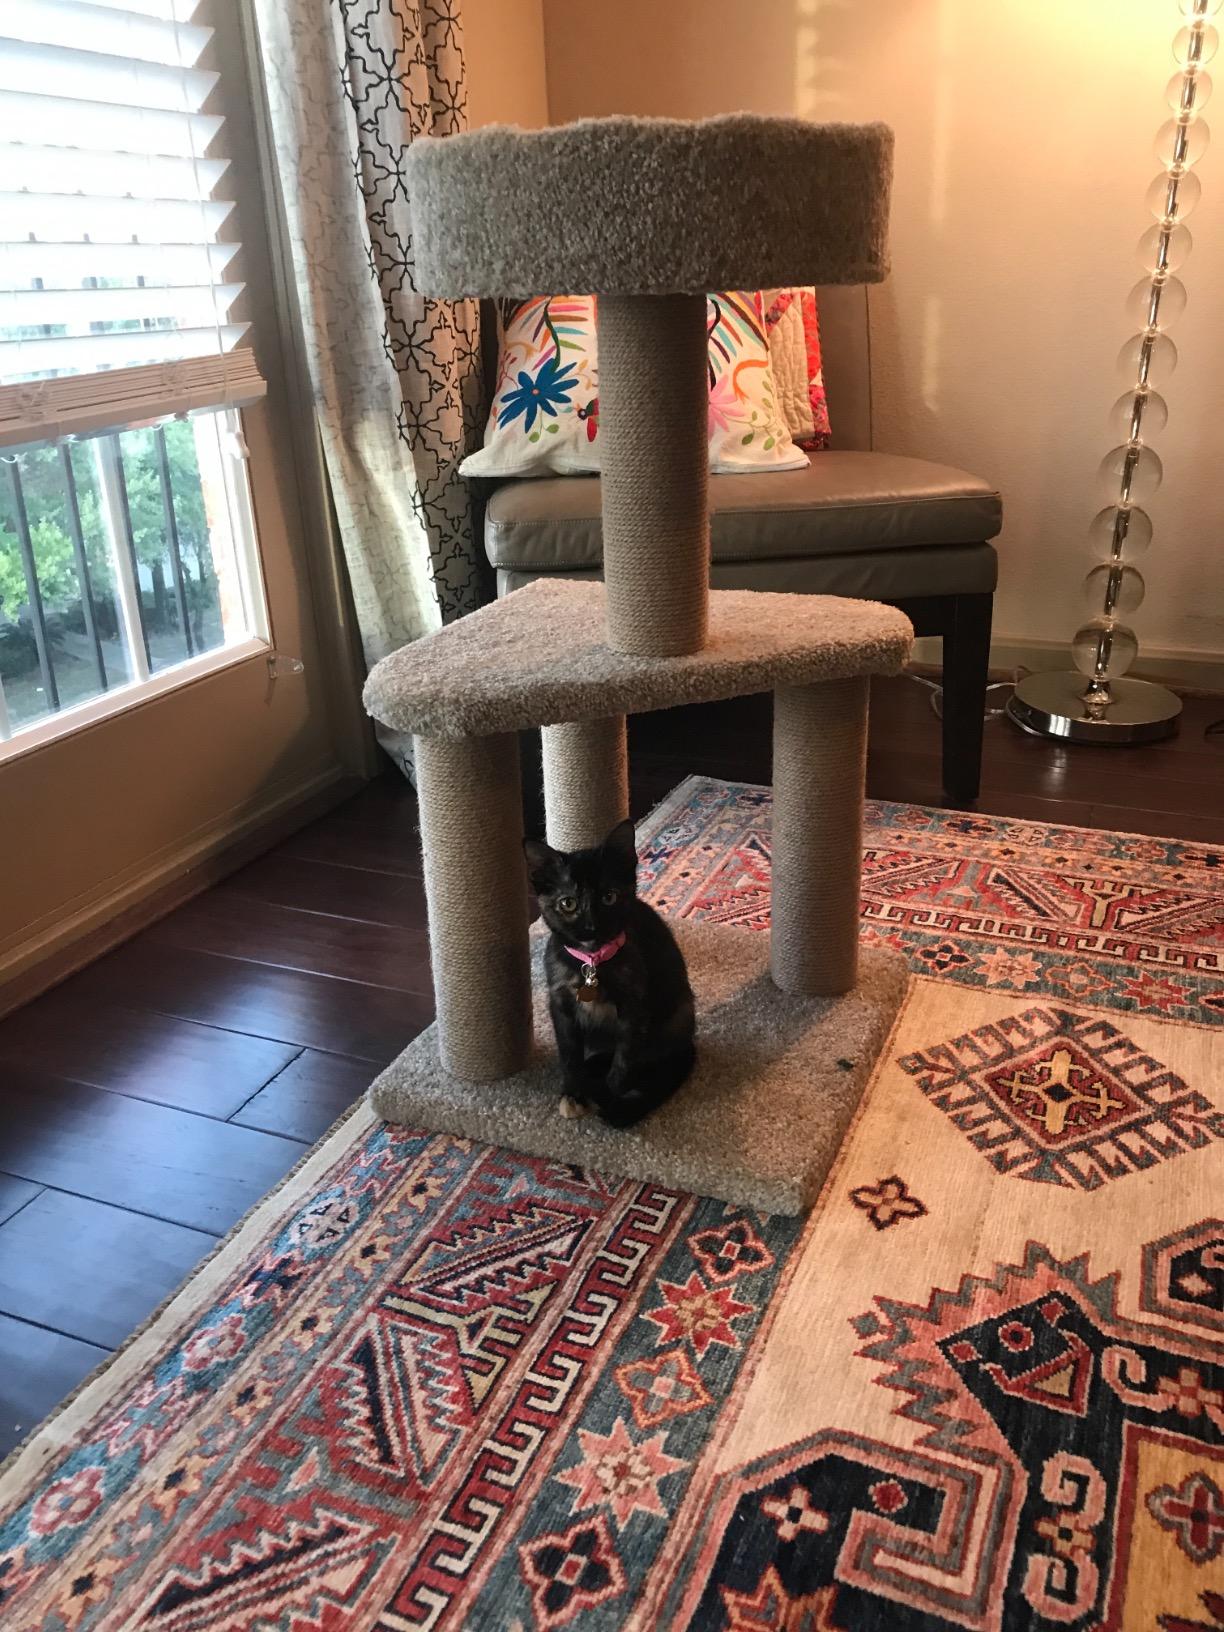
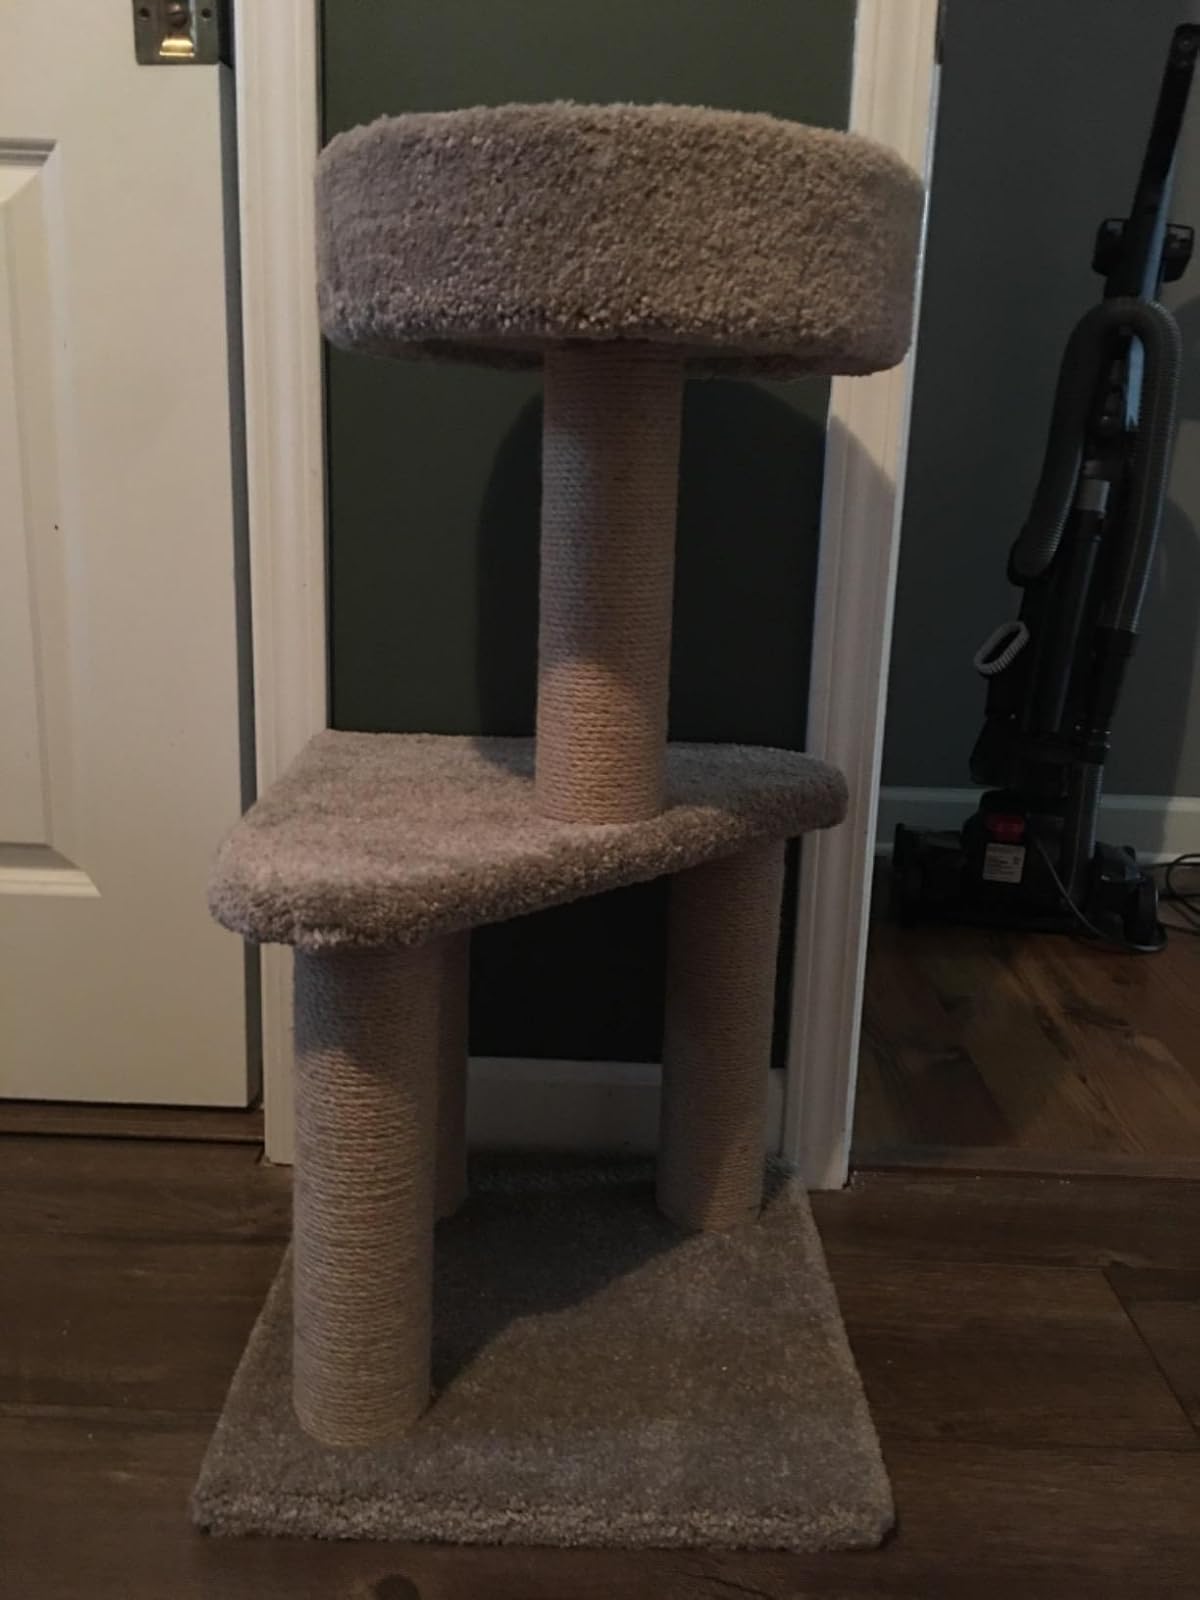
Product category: items_cat tree
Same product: yes